Elizabeth Taylor

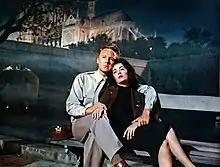
Van Johnson and Taylor in the romantic drama "The Last Time I Saw Paris" (1954)

Taylor made the transition to adult roles when she turned 18 in 1950. In her first mature role, the thriller "Conspirator" (1949), she plays a woman who begins to suspect that her husband is a Soviet spy. Taylor had been only 16 at the time of its filming, but its release was delayed until March 1950, as MGM disliked it and feared it could cause diplomatic problems. Taylor's second film of 1950 was the comedy "The Big Hangover" (1950), co-starring Van Johnson. It was released in May. That same month, Taylor married hotel-chain heir Conrad "Nicky" Hilton Jr. in a highly publicized ceremony. The event was organized by MGM, and used as part of the publicity campaign for Taylor's next film, Vincente Minnelli's comedy "Father of the Bride" (1950), in which she appeared opposite Spencer Tracy and Joan Bennett as a bride preparing for her wedding. The film became a box-office success upon its release in June, grossing $6 million worldwide ($ in dollars ), and was followed by a successful sequel, "Father's Little Dividend" (1951), ten months later.